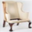
Label: chair